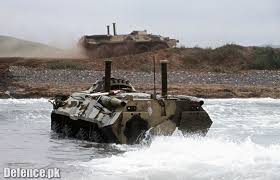
Label: BTR-70